List of Empire ships (R)

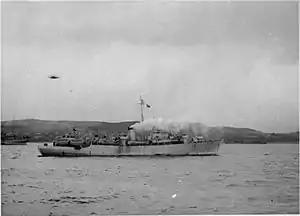
"Empire Rest"

"Empire Regent" was a 9,904 GRT cargo liner which was built by Furness Shipbuilding Co Ltd, Haverton Hill-on-Tees. Launched on 17 July 1943 and completed in November 1943. Sold in 1946 to Rio Cape Line Ltd and renamed "Black Prince". Operated under the management of Furness, Withy & Co Ltd. Chartered in 1949 by Shaw, Savill & Albion Co Ltd and renamed "Zealandic". Sold in 1952 to Canadian Pacific Steamships Ltd and renamed "Beaverlodge". Sold in 1960 to Ben Line Steamers Ltd and renamed "Benhiant". Sold in 1970 to Witty Compagnia Navigazione SA, Cyprus and renamed "Venus". Operated under the management of Troodos Shipping & Trading Ltd, London. Arrived on 16 July 1971 at Kaohsiung, Taiwan for scrapping.